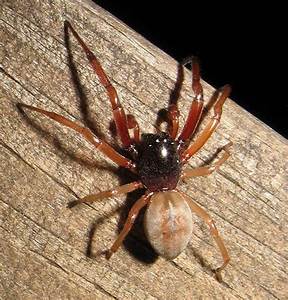
Label: ragno